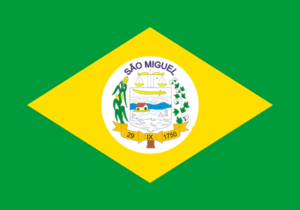
São Miguel est une municipalité brésilienne située dans l'État du Rio Grande do Norte.